Prison uniform

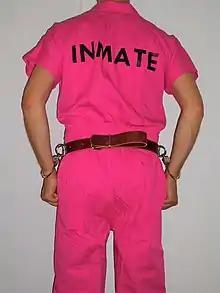
Inmate in pink uniform

Striped prison uniforms commonly used in the 19th century (the Auburn system) began to be abolished in parts of the United States early in the 20th century because their continued use as a badge of shame was considered undesirable.